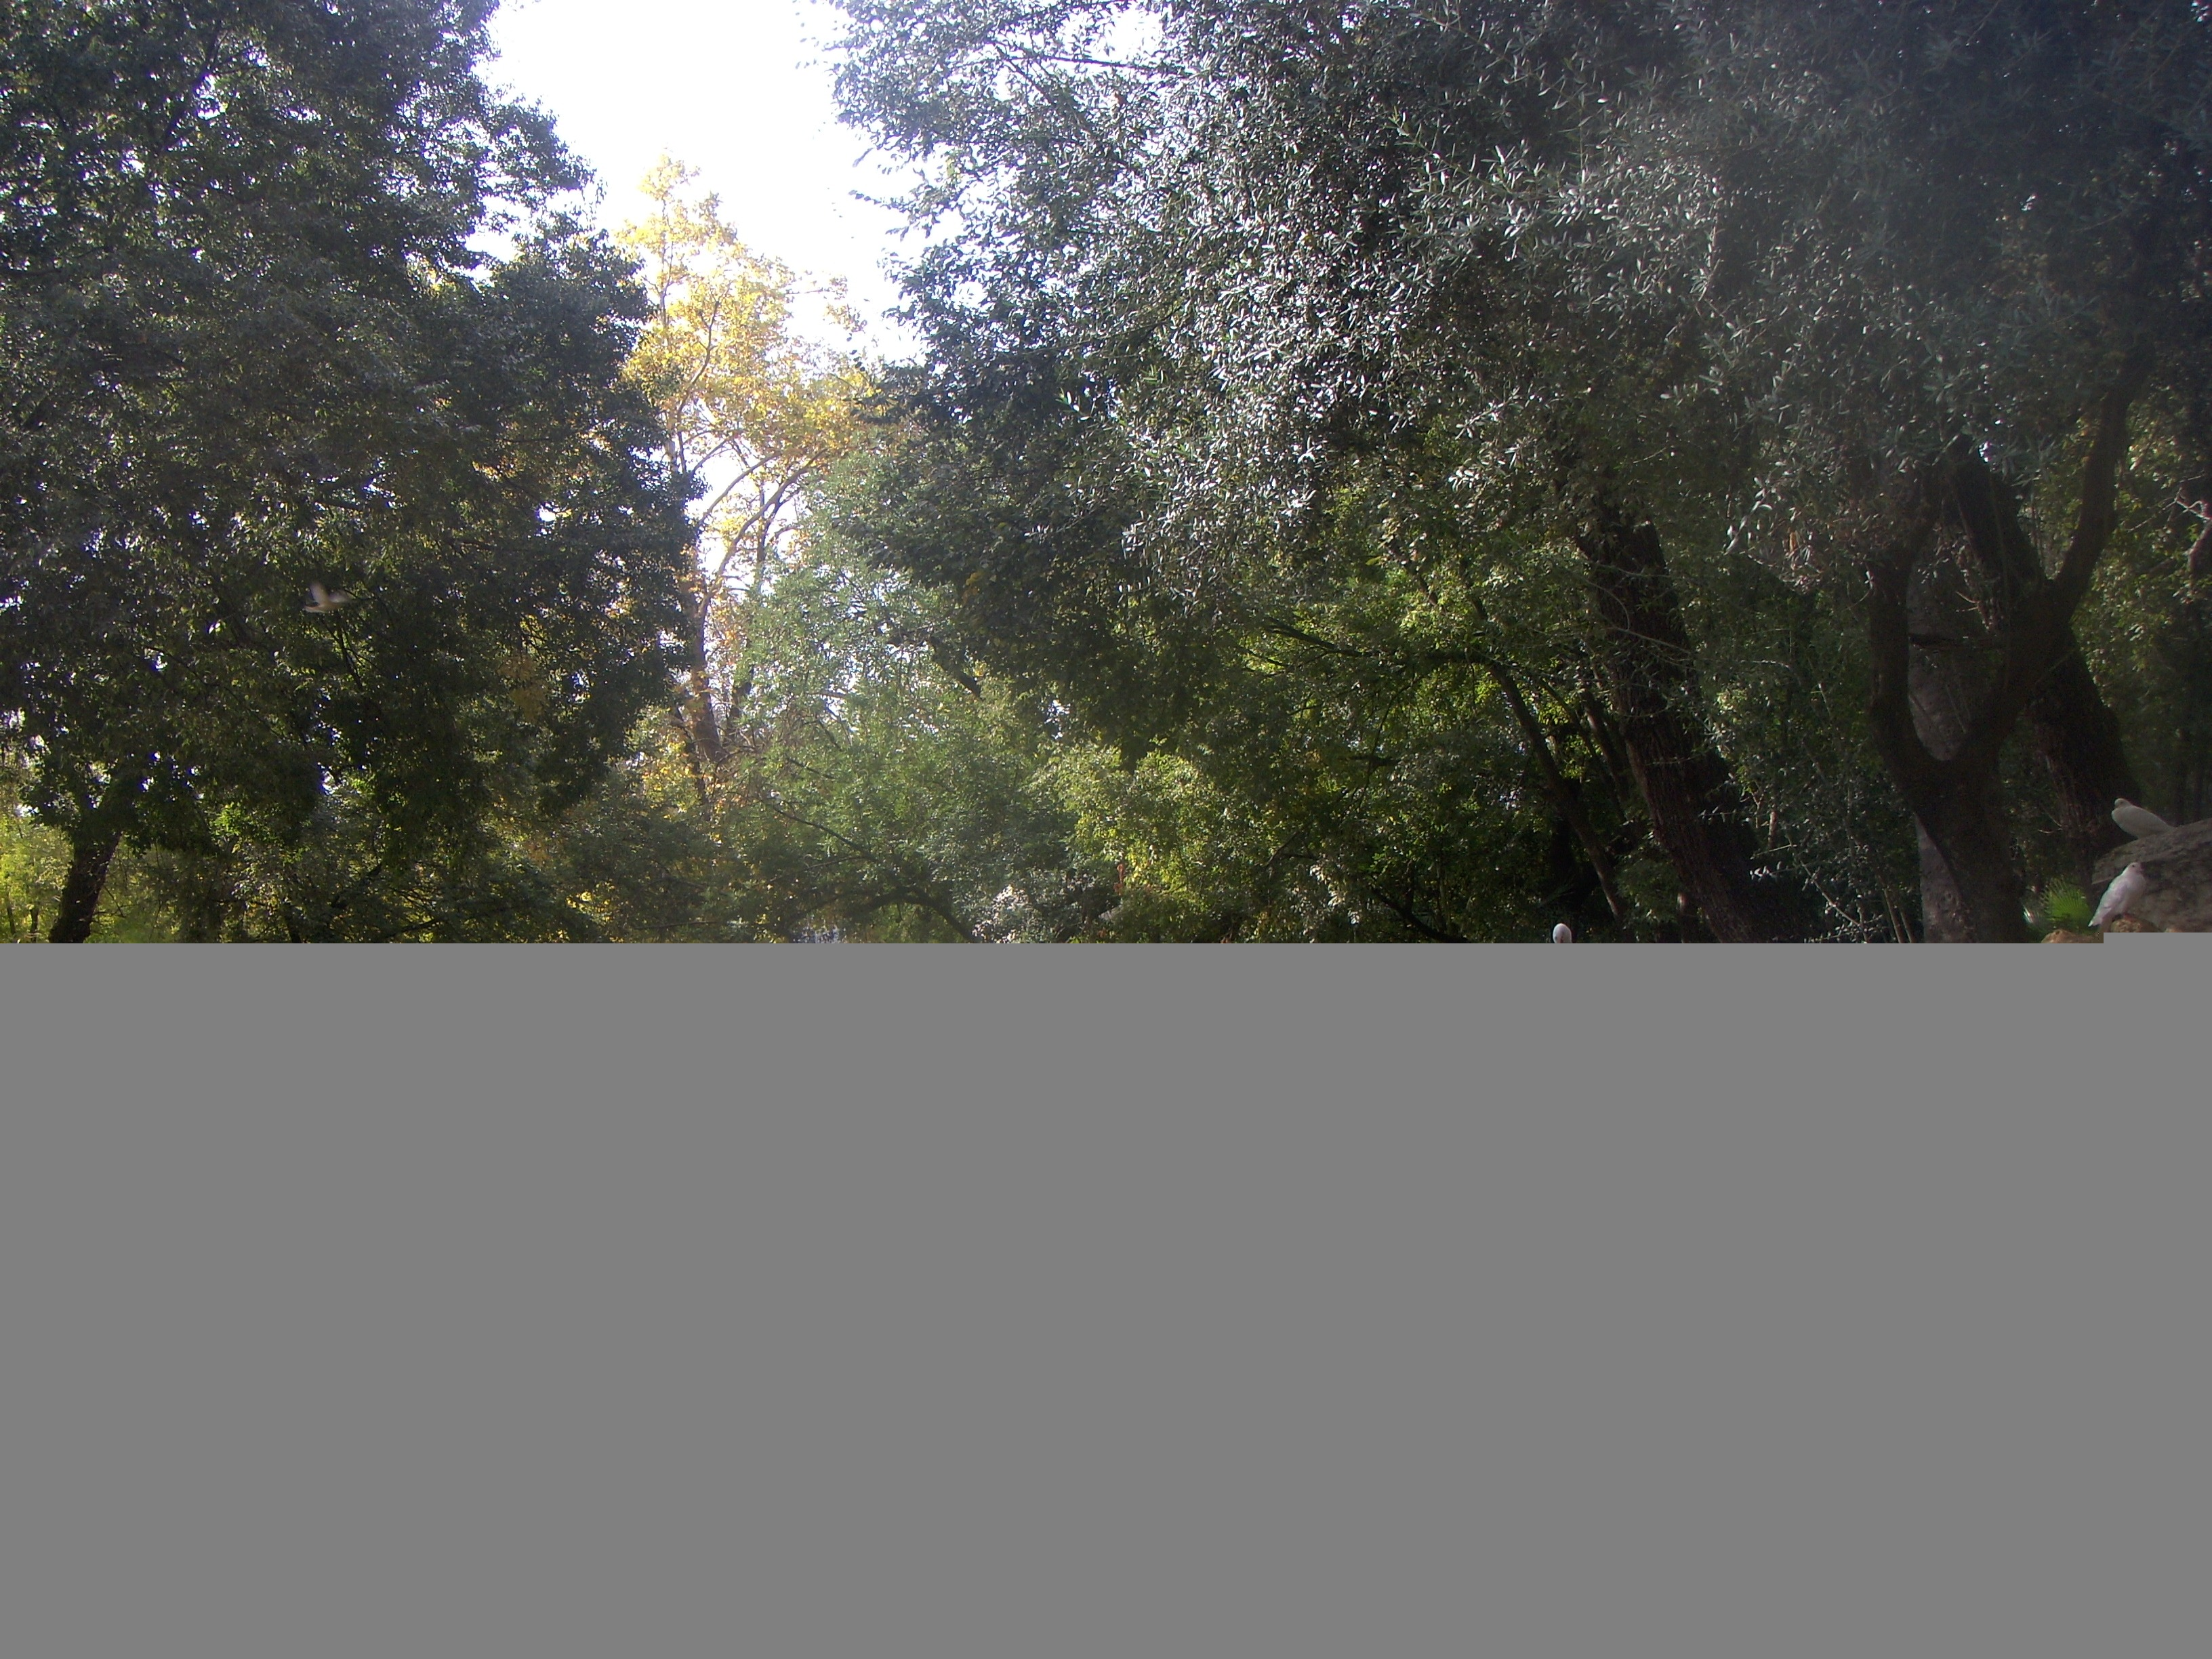
tree, water, nature, forest, grass, plant, sky, countryside, sunlight, morning, leaf, lake, country, summer, stream, spring, reflection, trees, birds, outside, spain, reflections, fountain, ecosystem, atmospheric phenomenon, woody plant